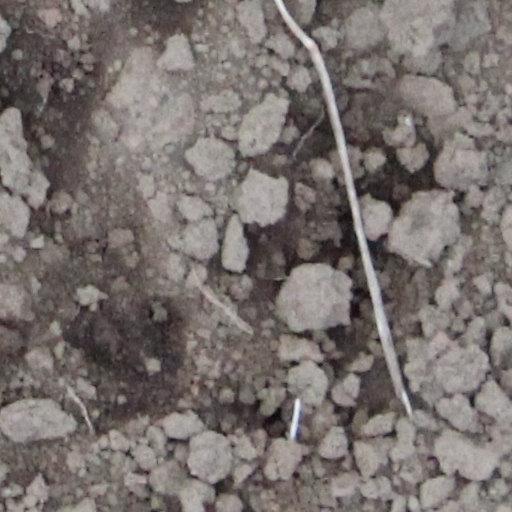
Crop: wheat